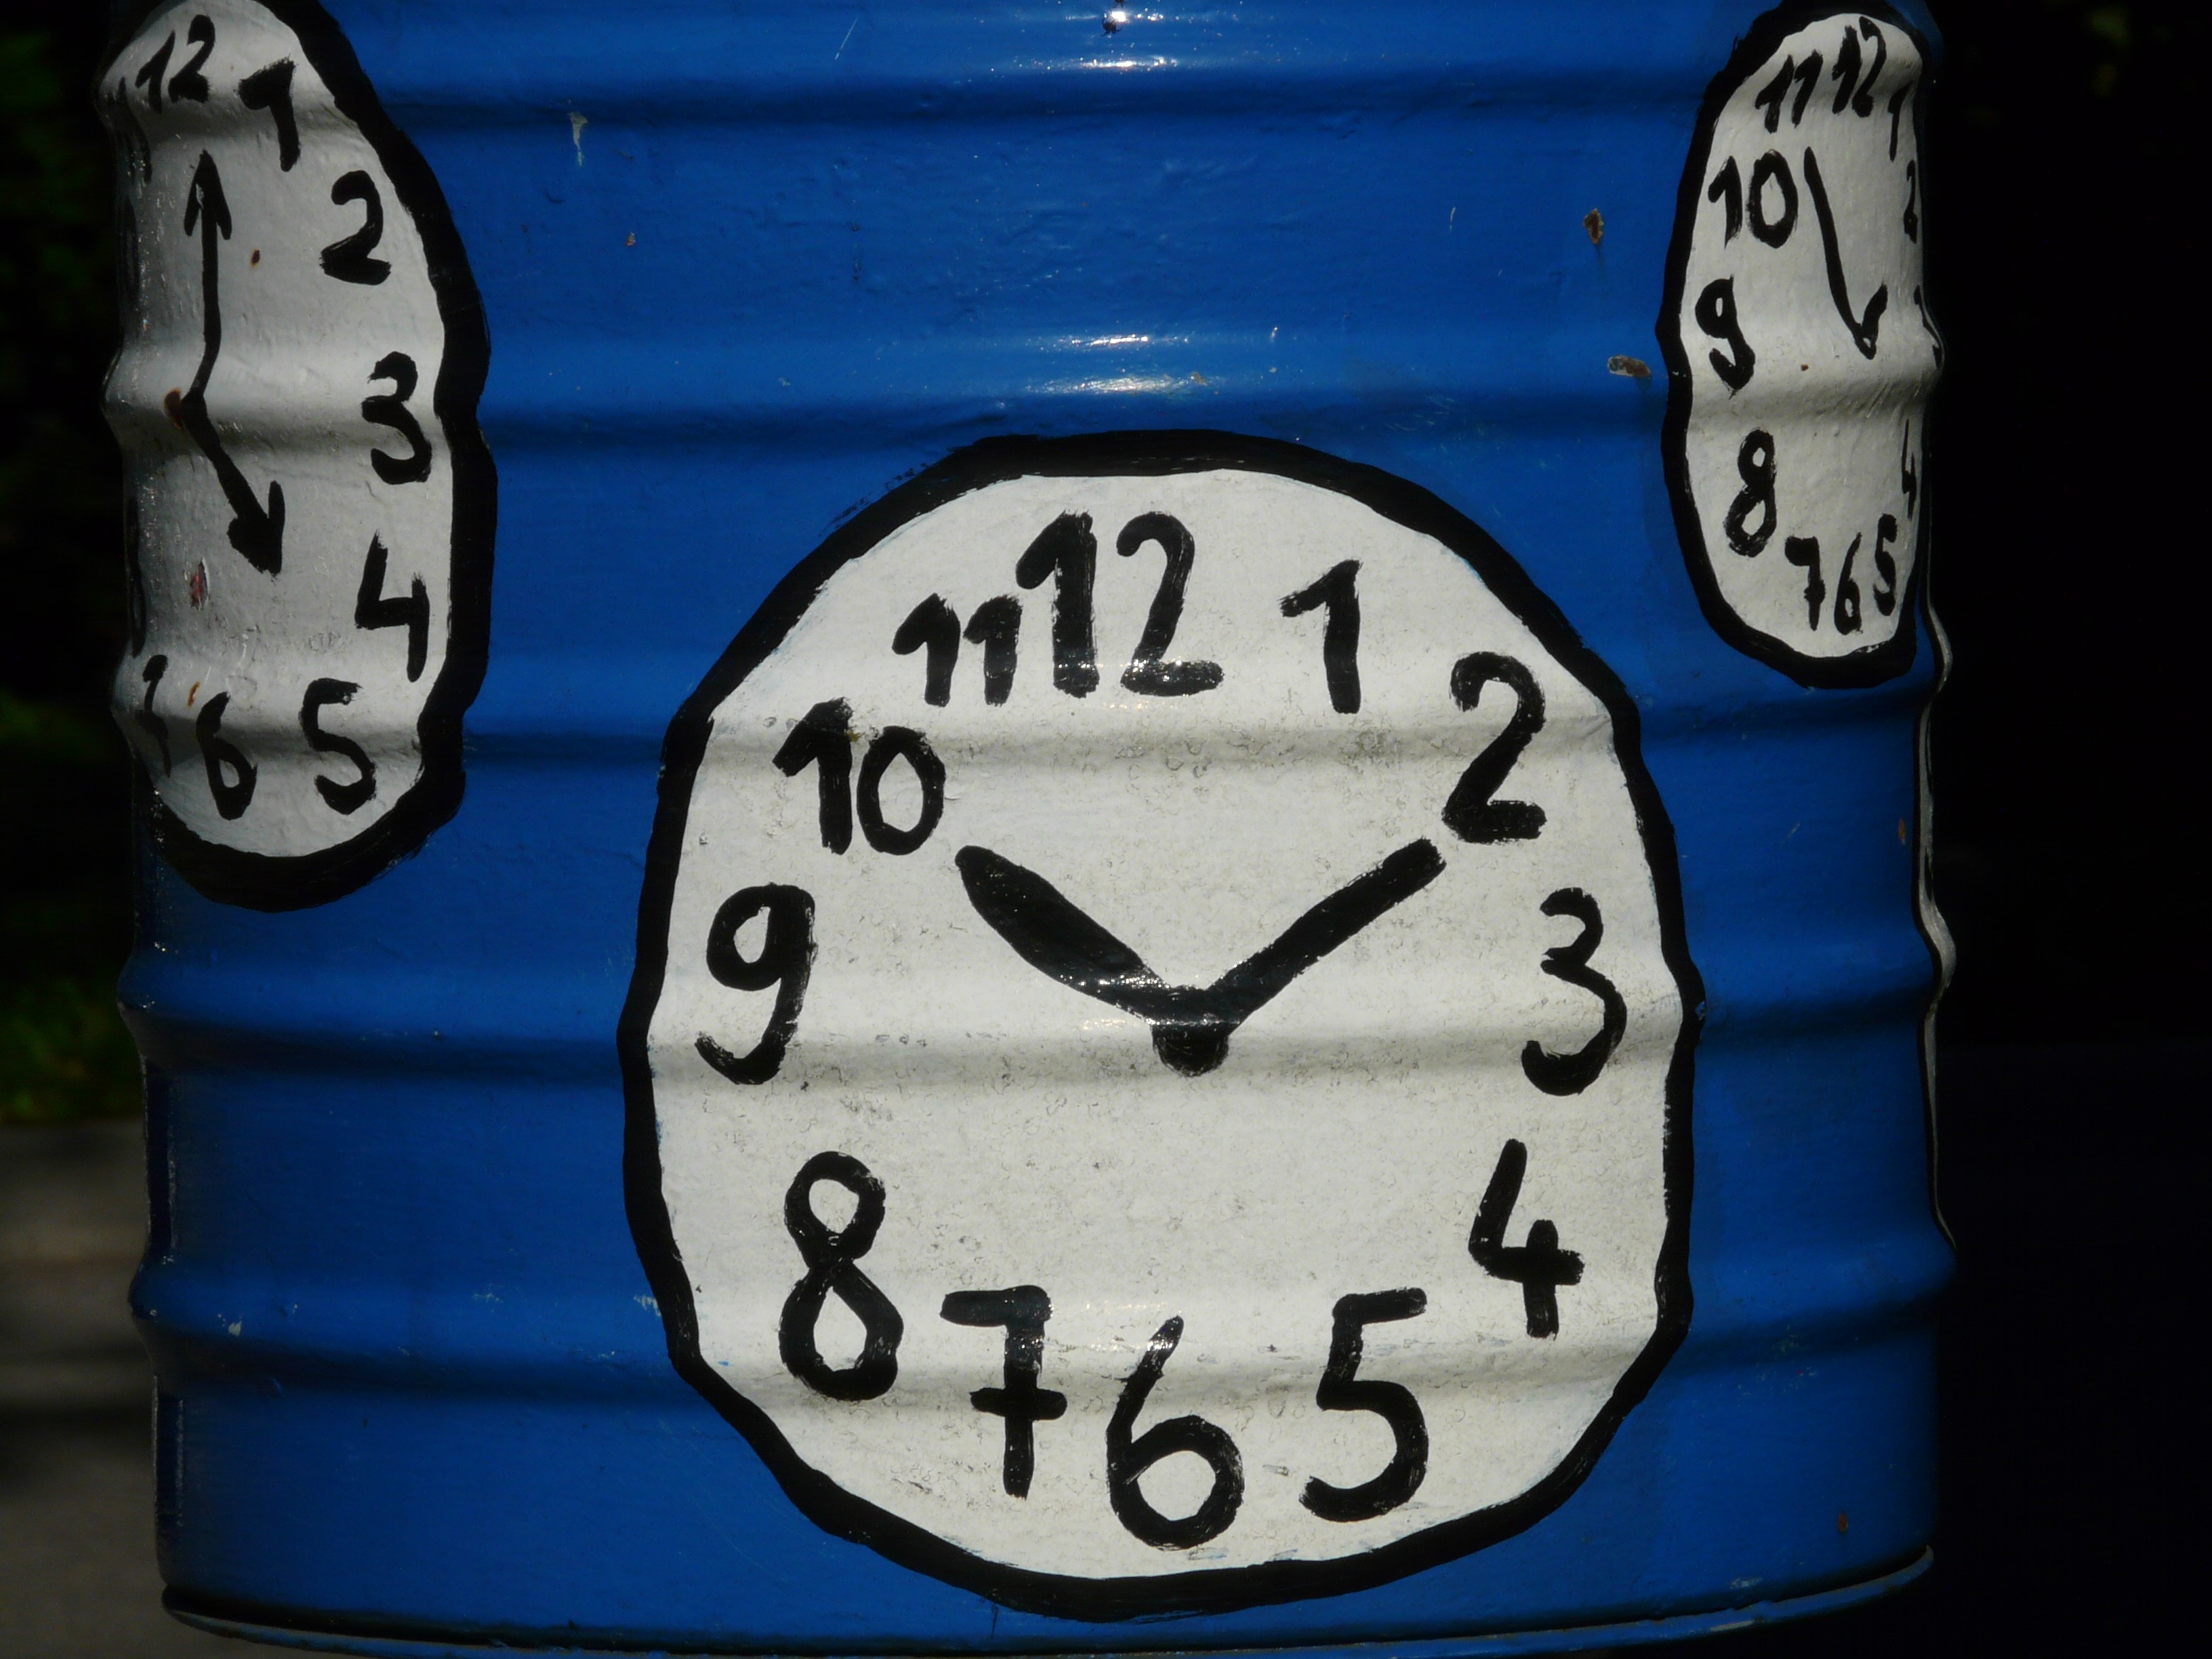
clock, number, sign, paint, blue, cake, clock face, birthday cake, painted, shape, pointer, time of, vehicle registration plate